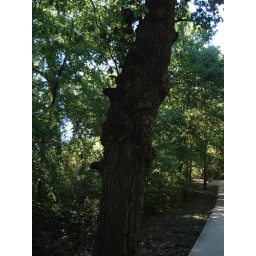
an oak tree with warts, the Campion train in Las Colinas